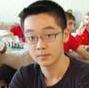
Age: 14